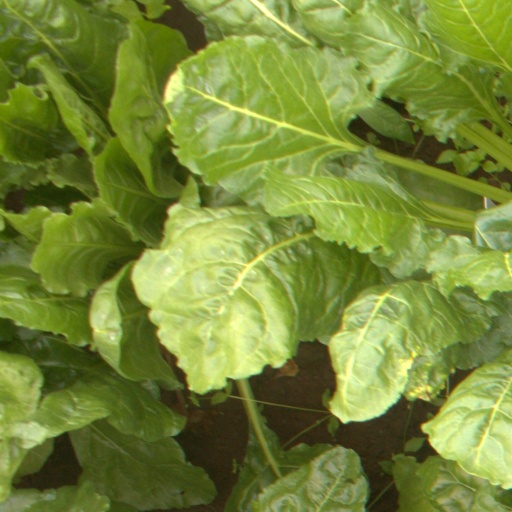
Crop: sugar beet